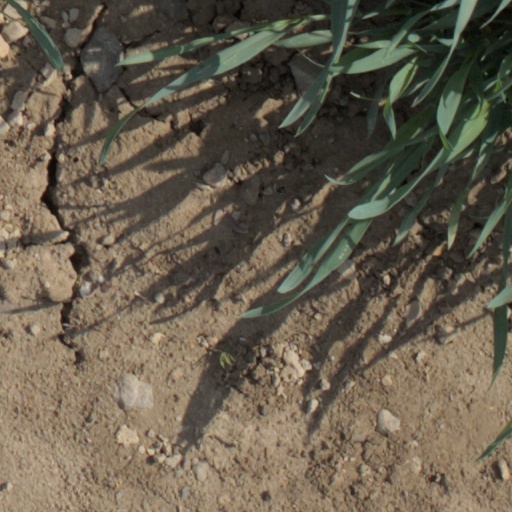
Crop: wheat